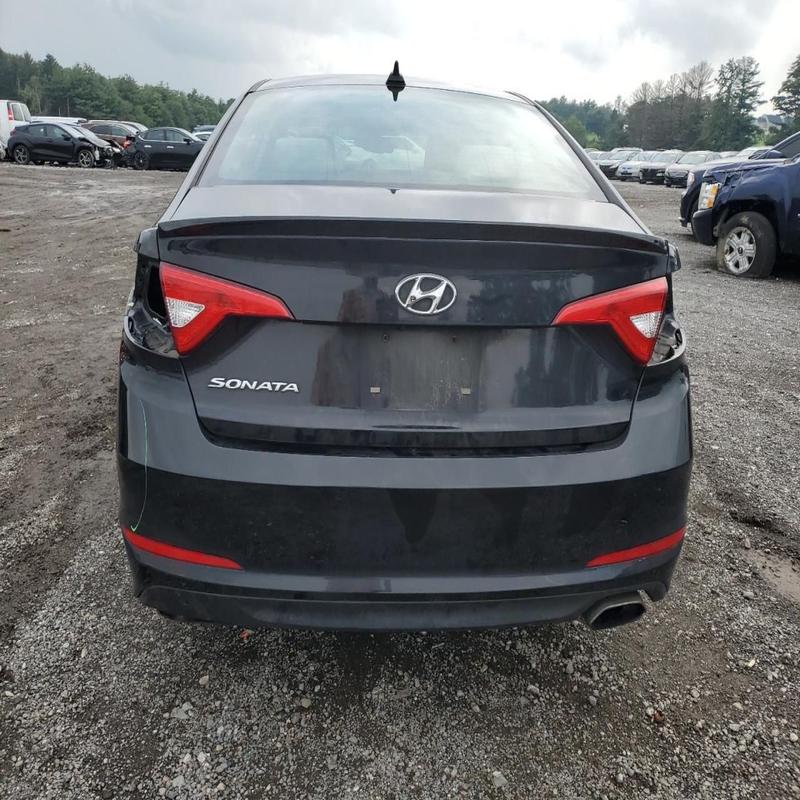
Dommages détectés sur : malle, feu arrière droit, feu arrière gauche, pare-choc arrière, plaque d'immatriculation arrière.
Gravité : majeur